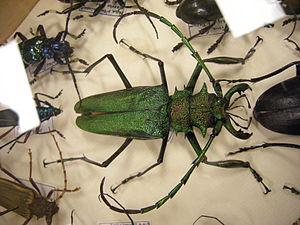
Psalidognathus est un genre de gros coléoptères de la famille des Cerambycidae.
Psalidognathus superbus est une espèce de coléoptères de la famille des Cerambycidae. C'est un insecte rare et apprécié des collectionneurs.